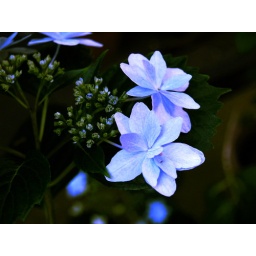
paper flowers in the shade